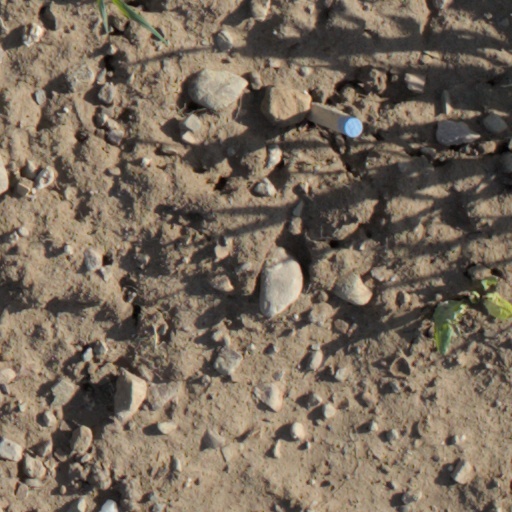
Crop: wheat